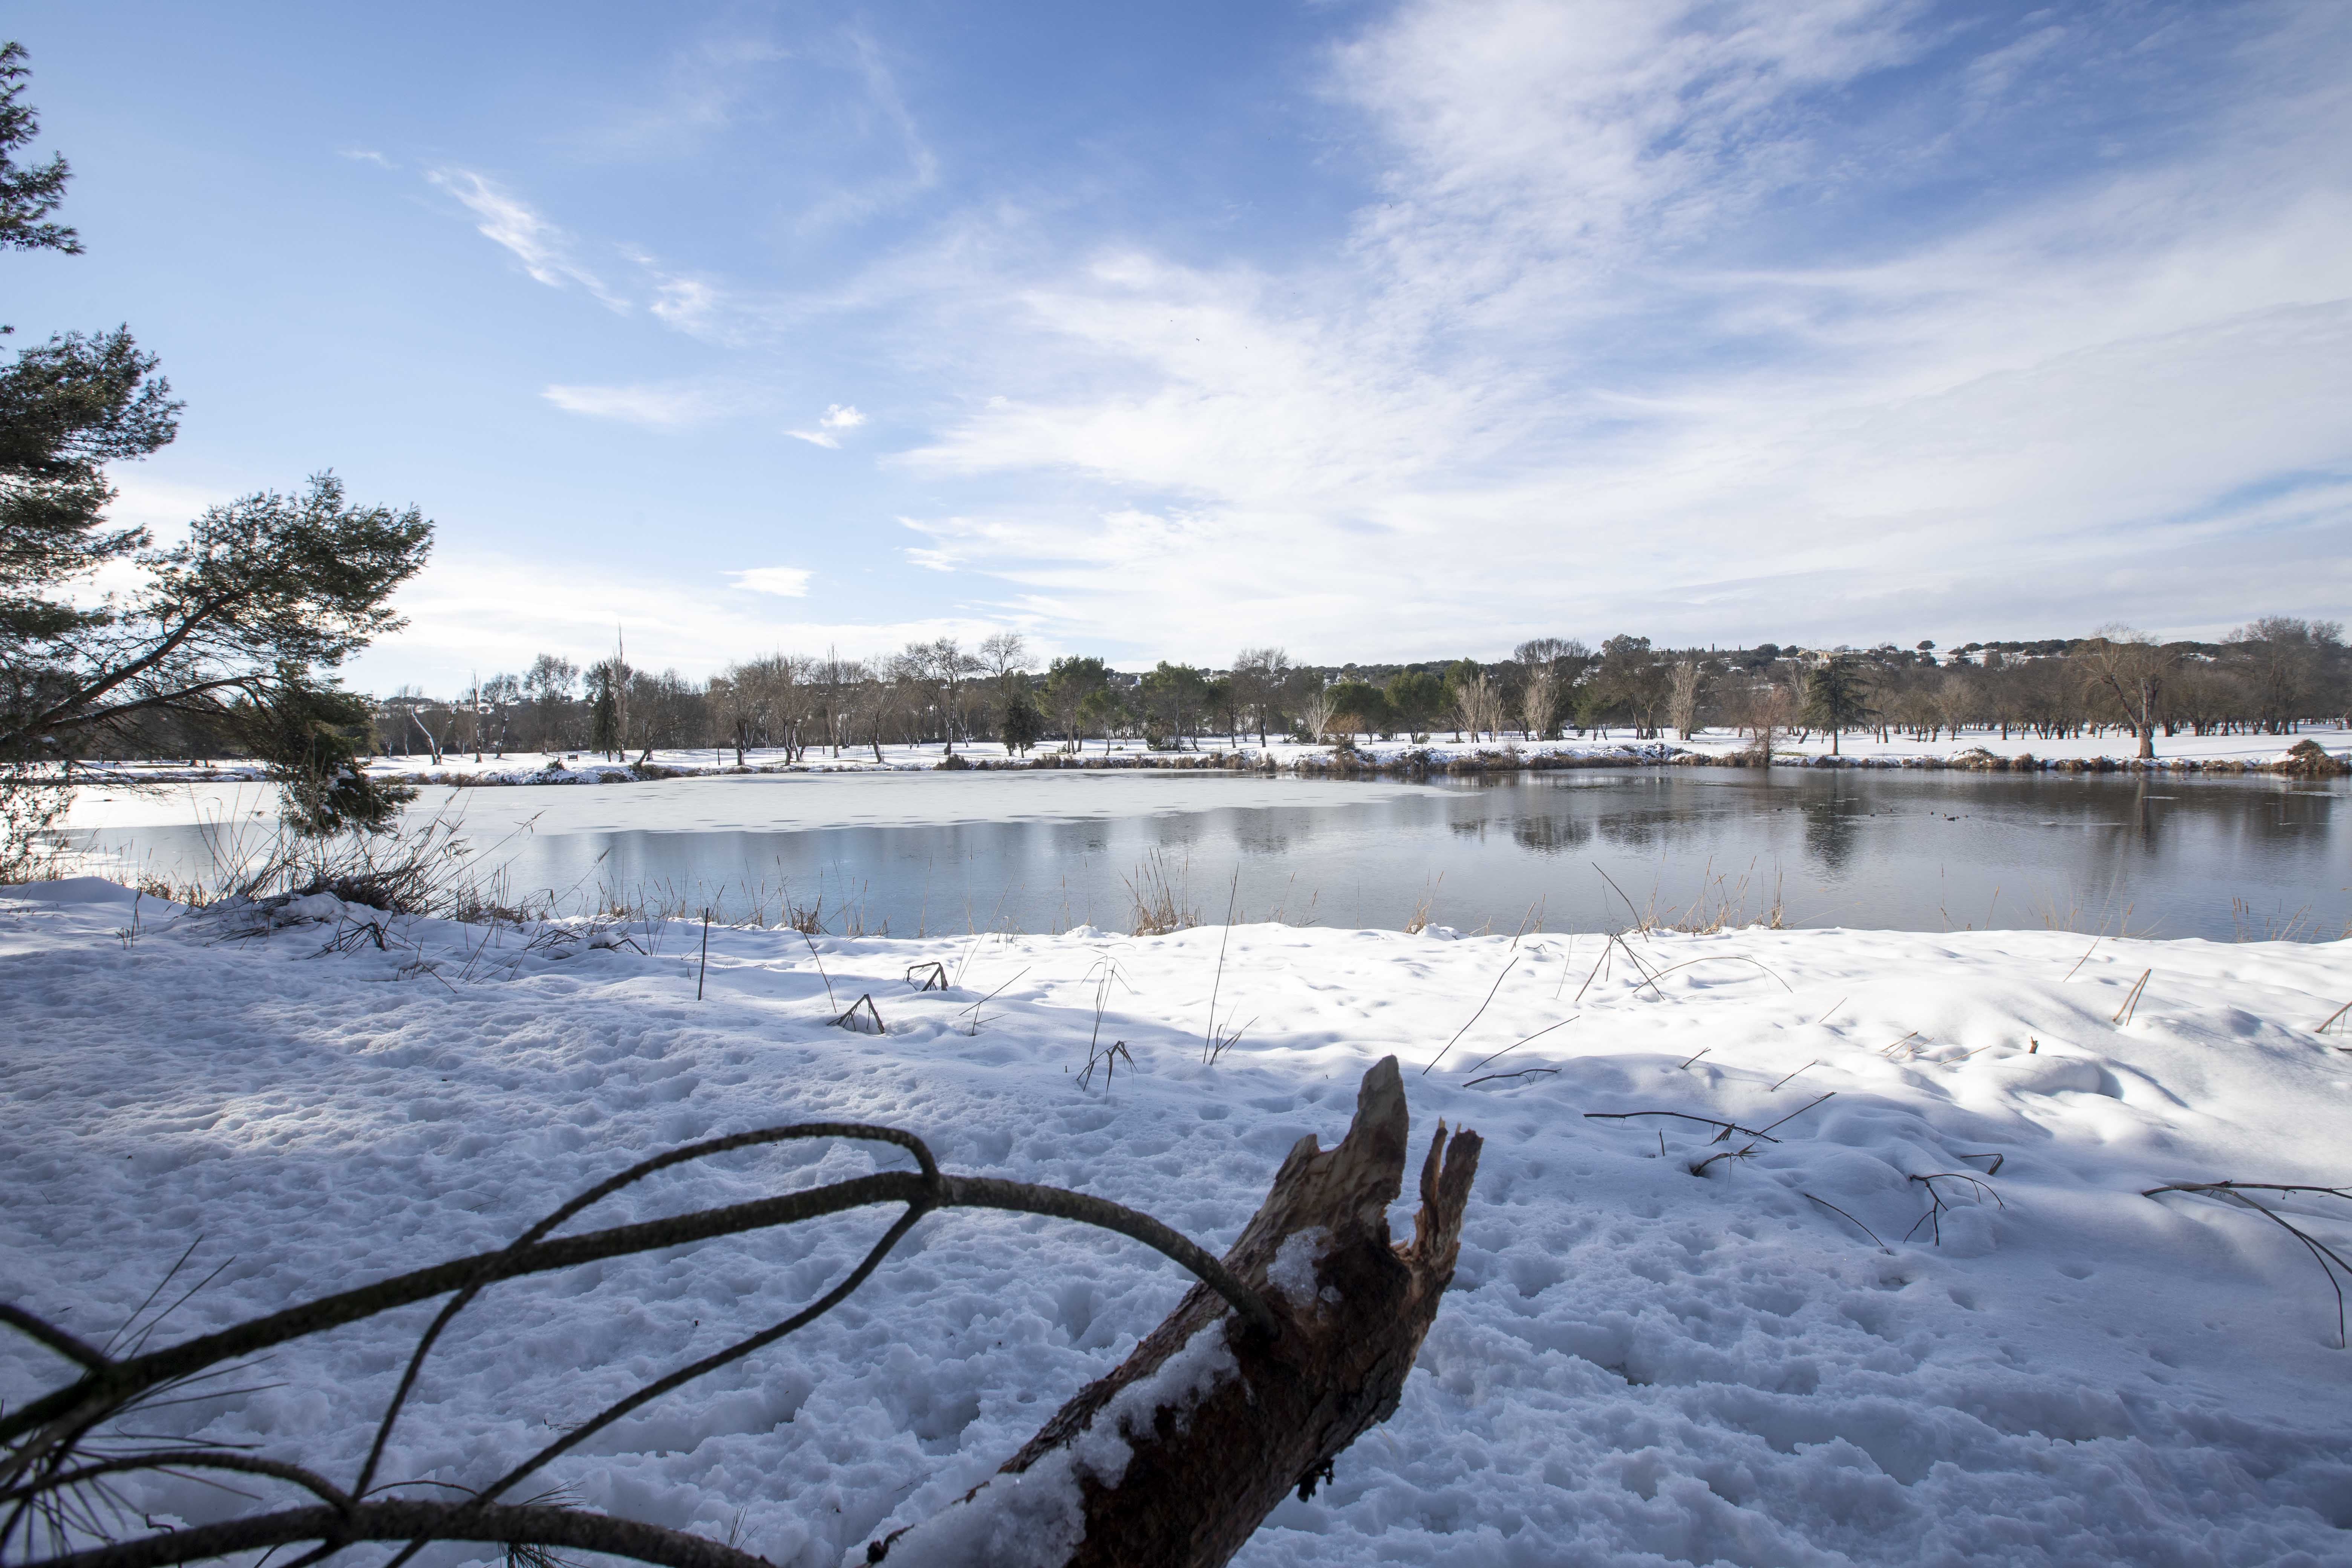
natural, winter, natural landscape, branch, cloud, freezing, snow, floodplain, ice, precipitation, reflection, meteorological phenomenon, panorama, frost, ice cap, lacustrine plain, wetland